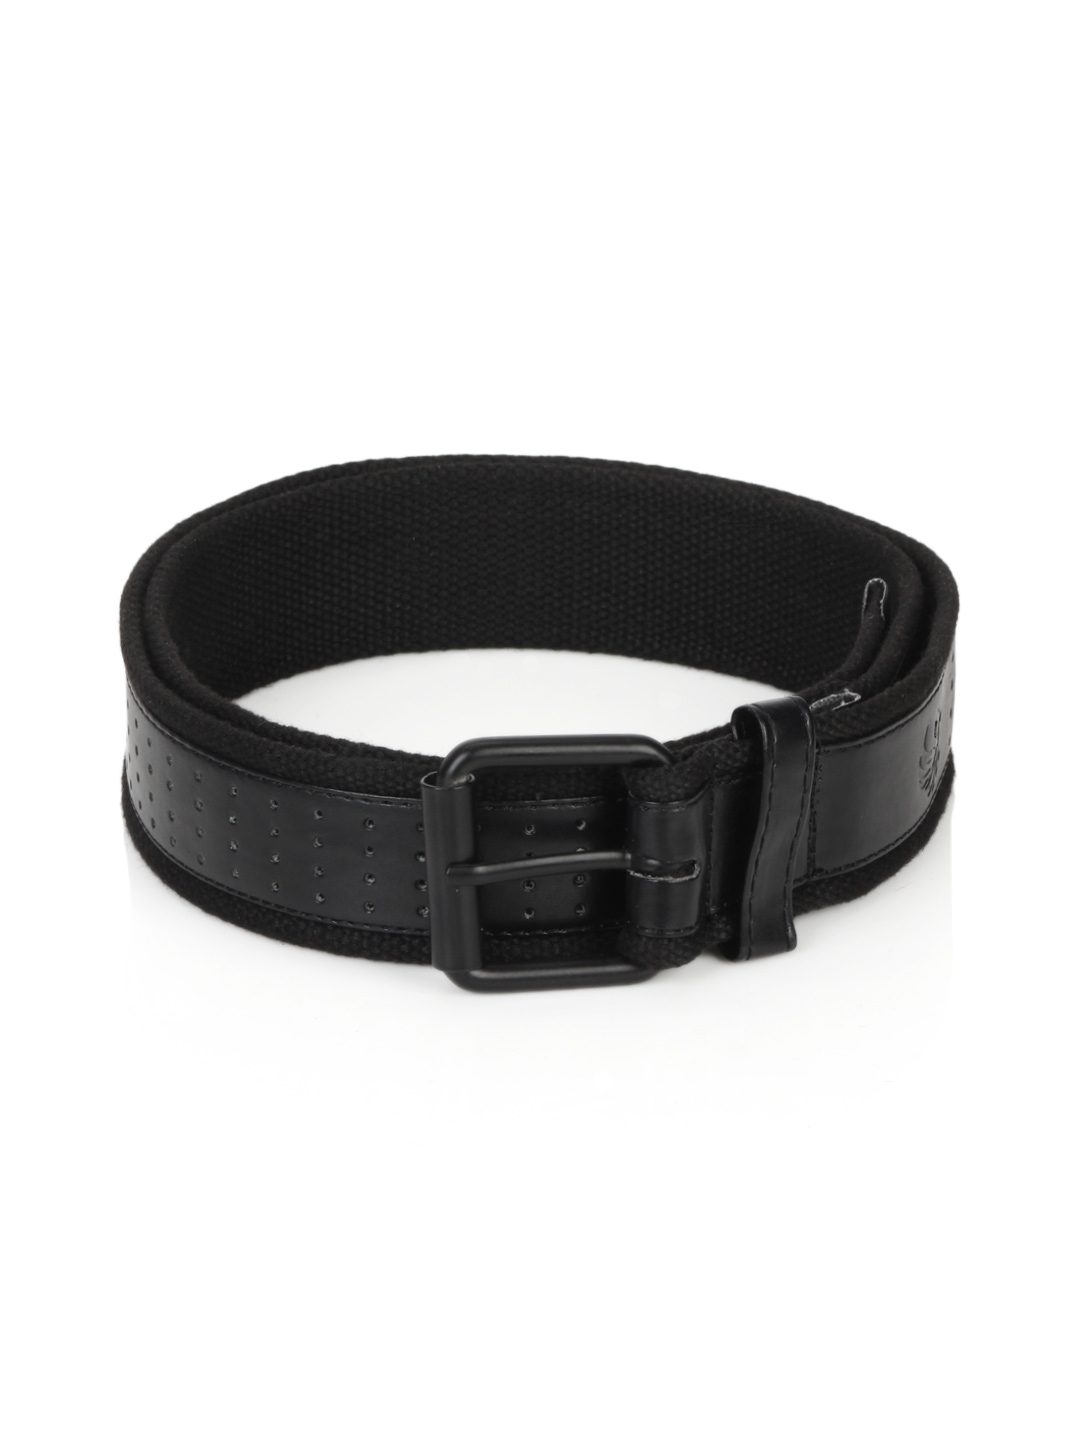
Flying Machine Men Woven Black Belt
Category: Accessories / Belts / Belts
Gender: Men
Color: Black
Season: Summer 2012
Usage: Casual